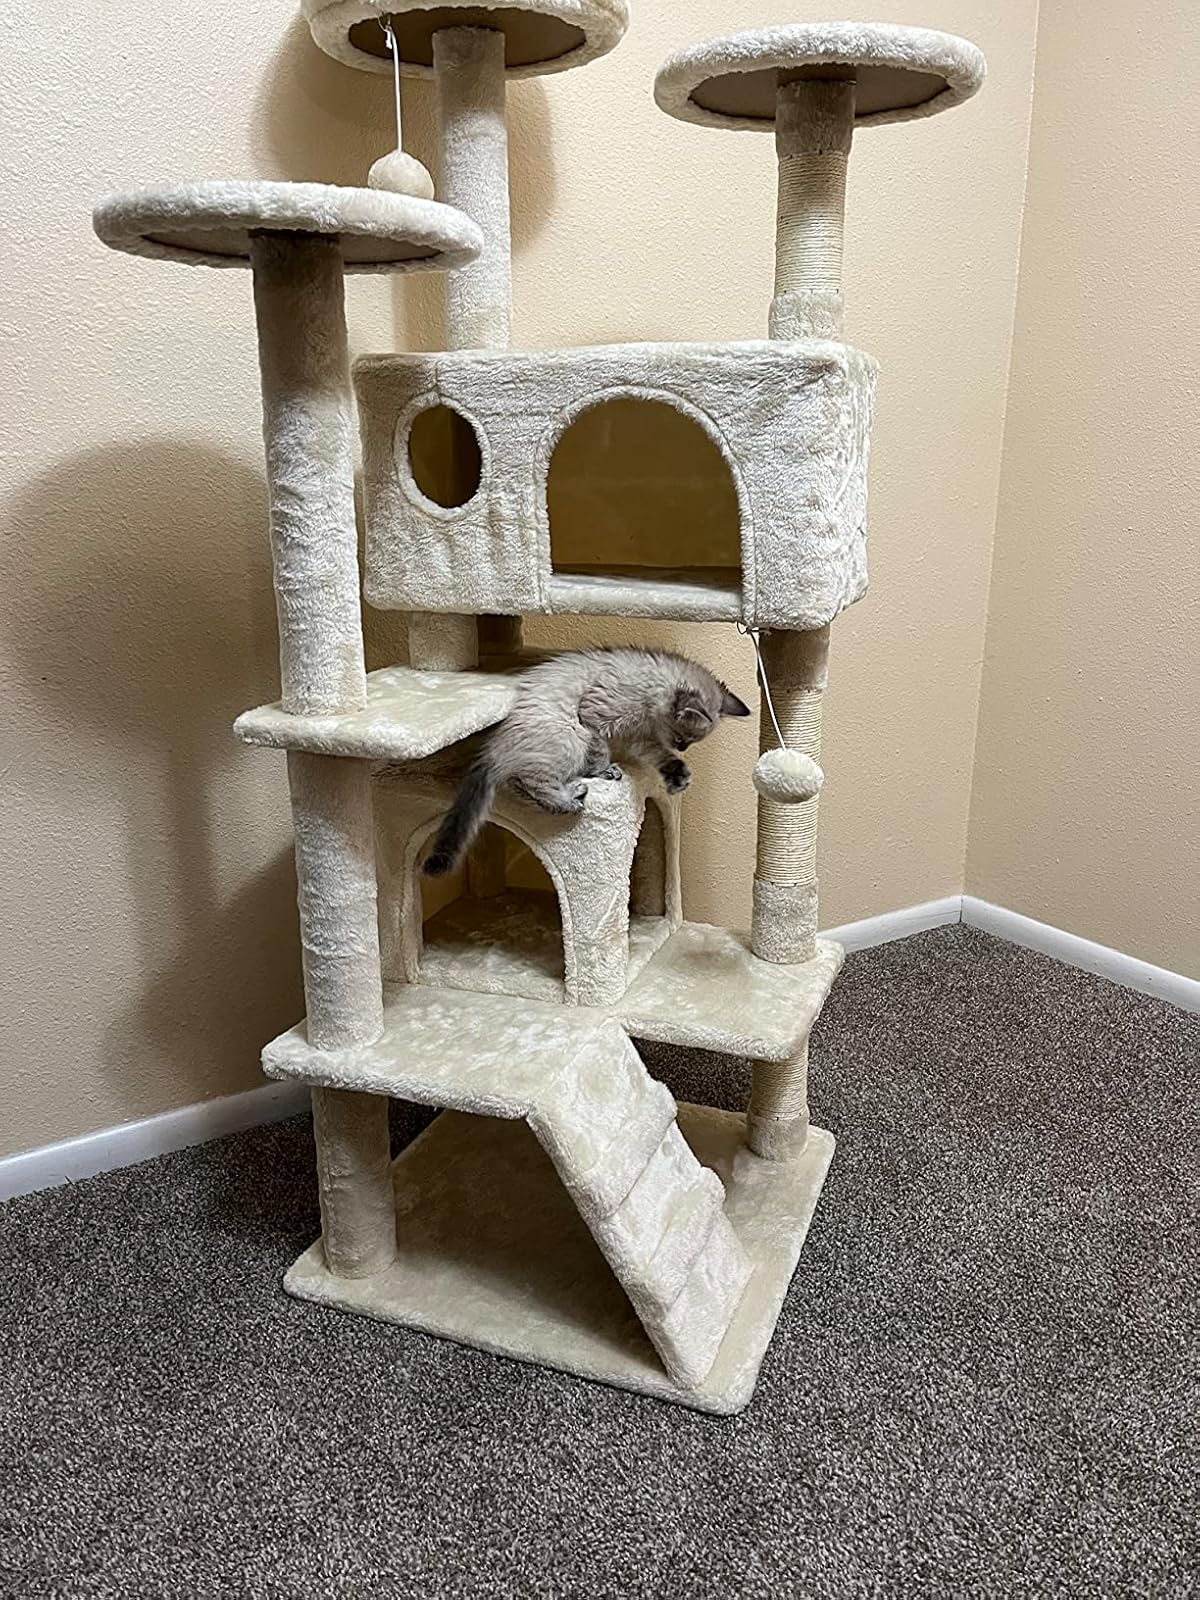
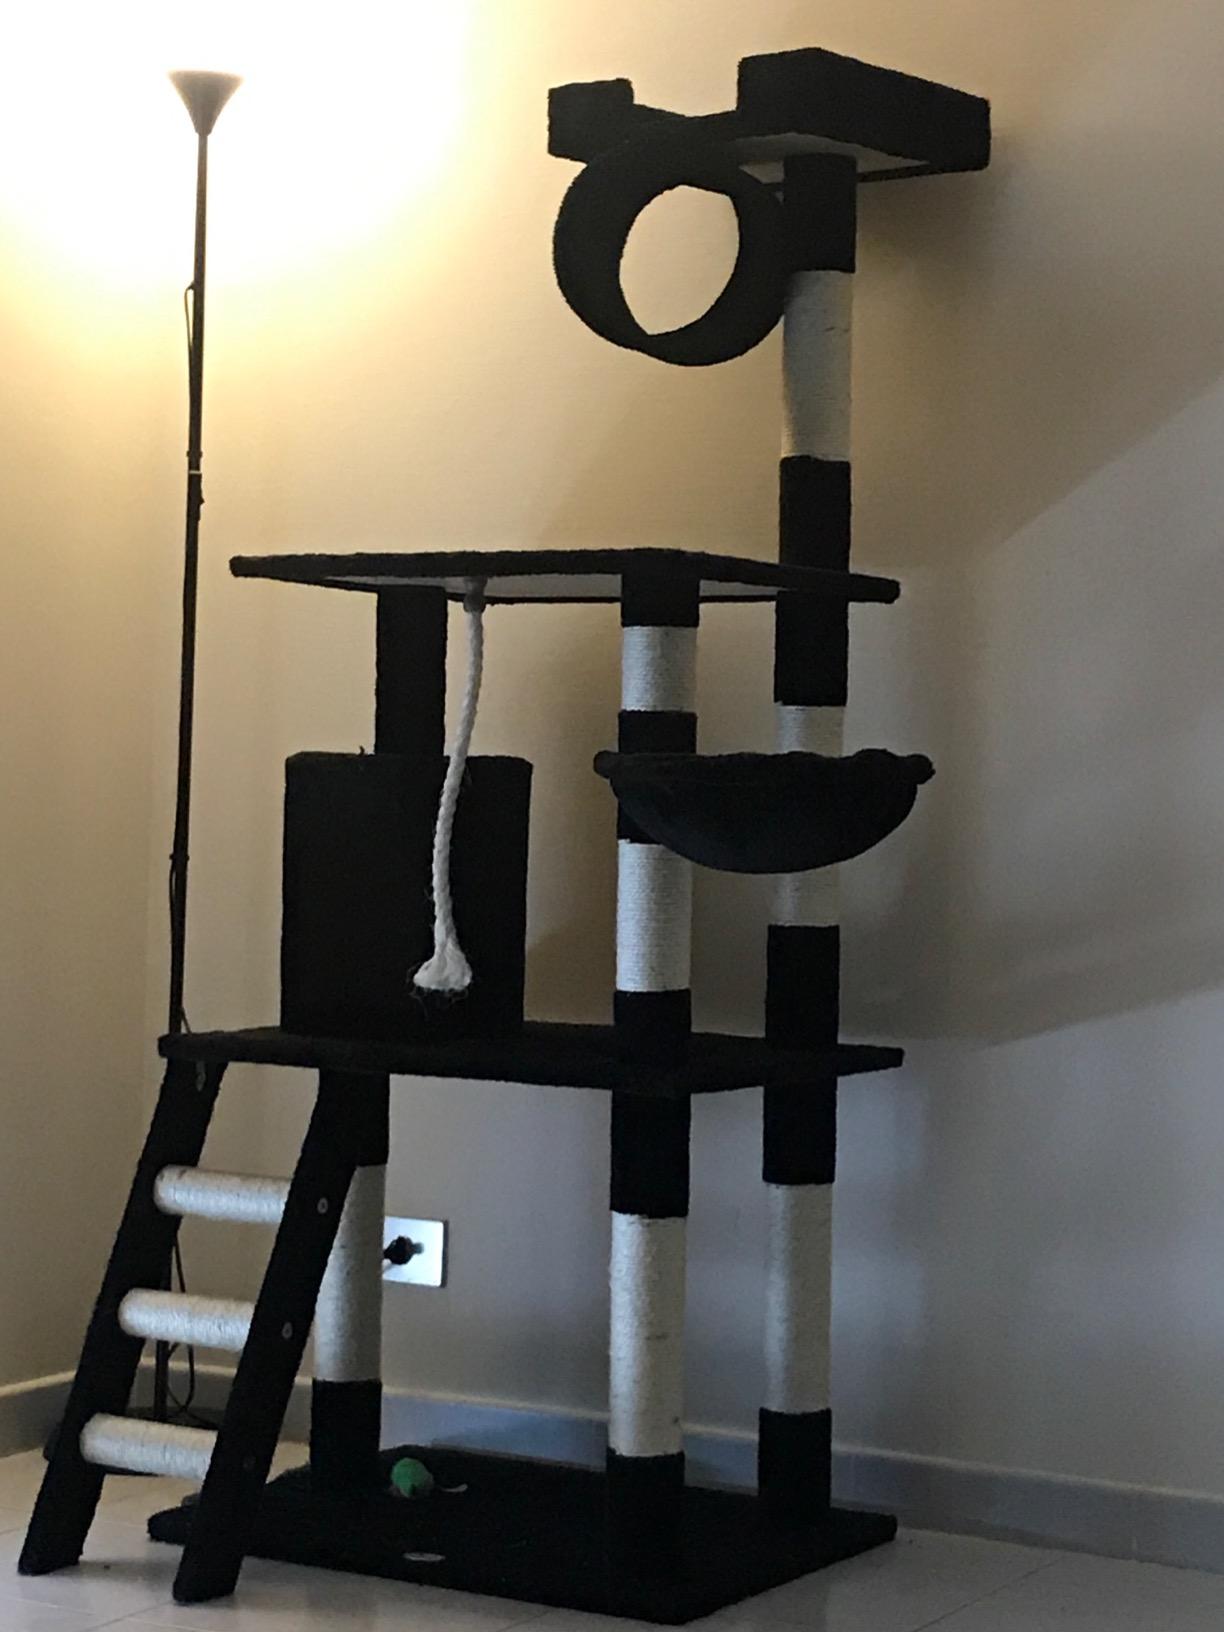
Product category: items_cat tree
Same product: no